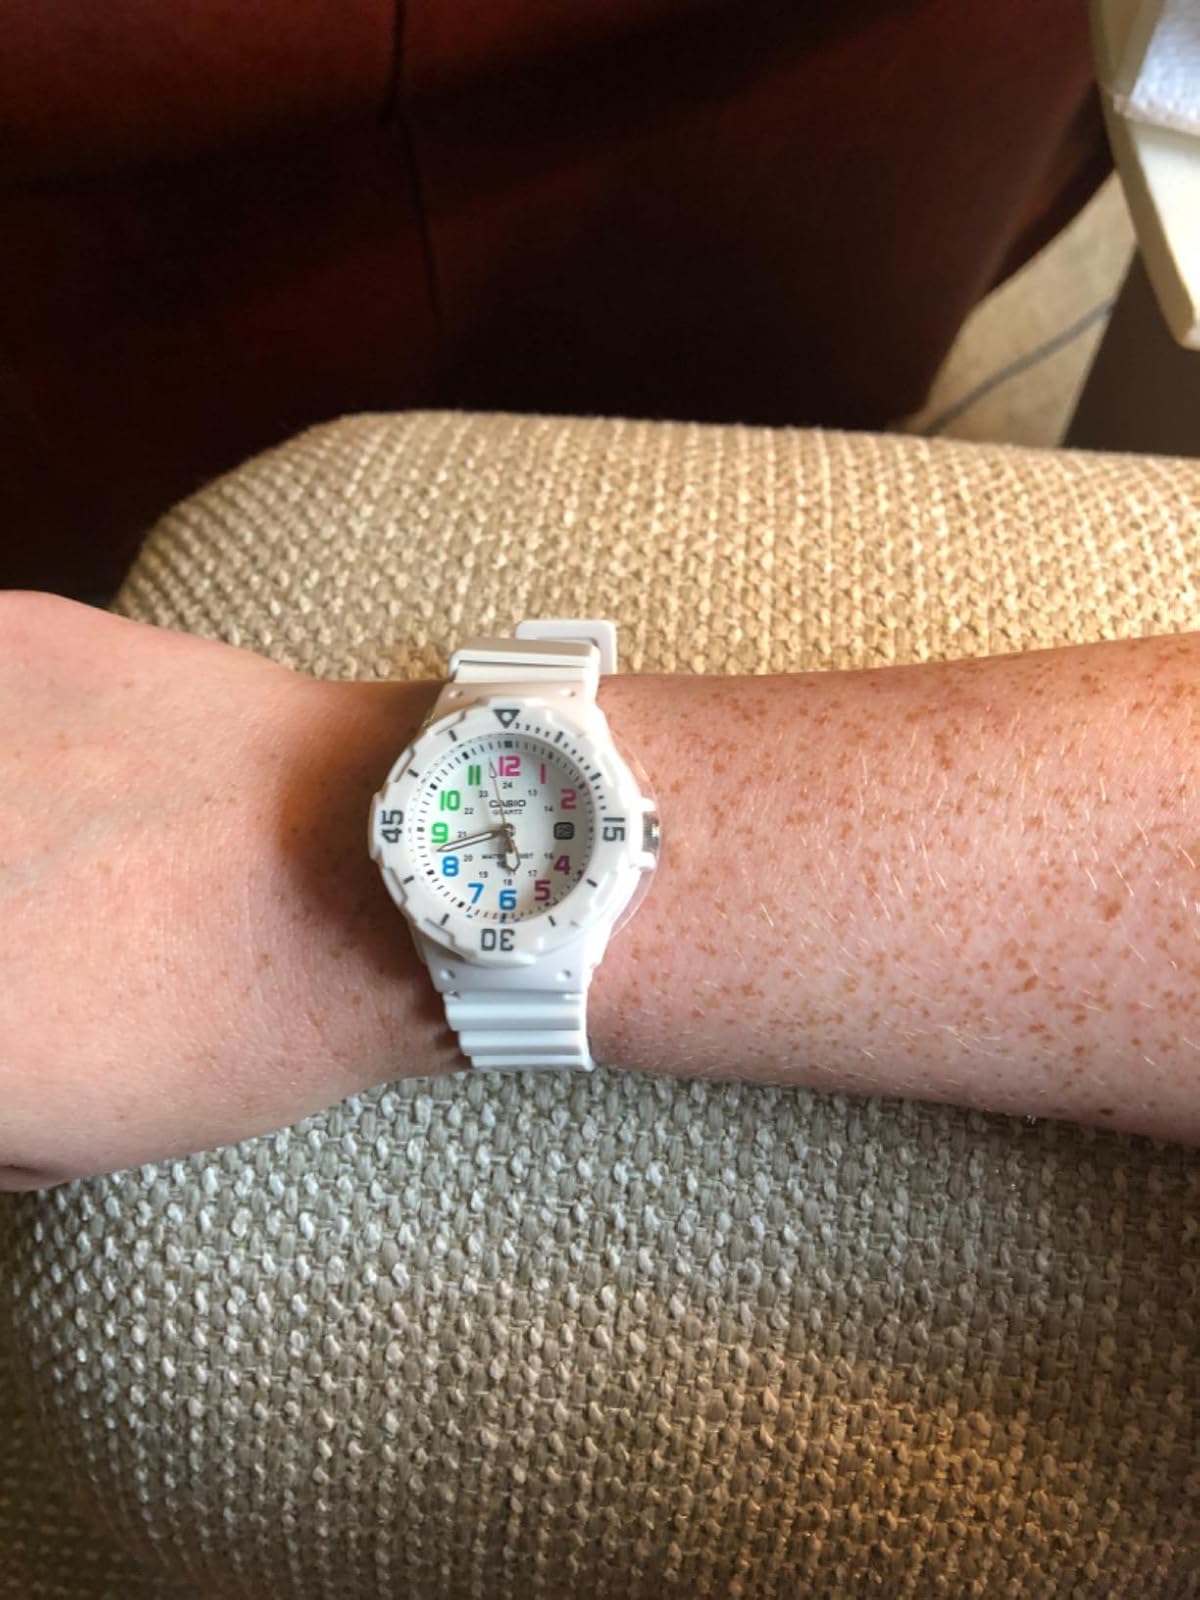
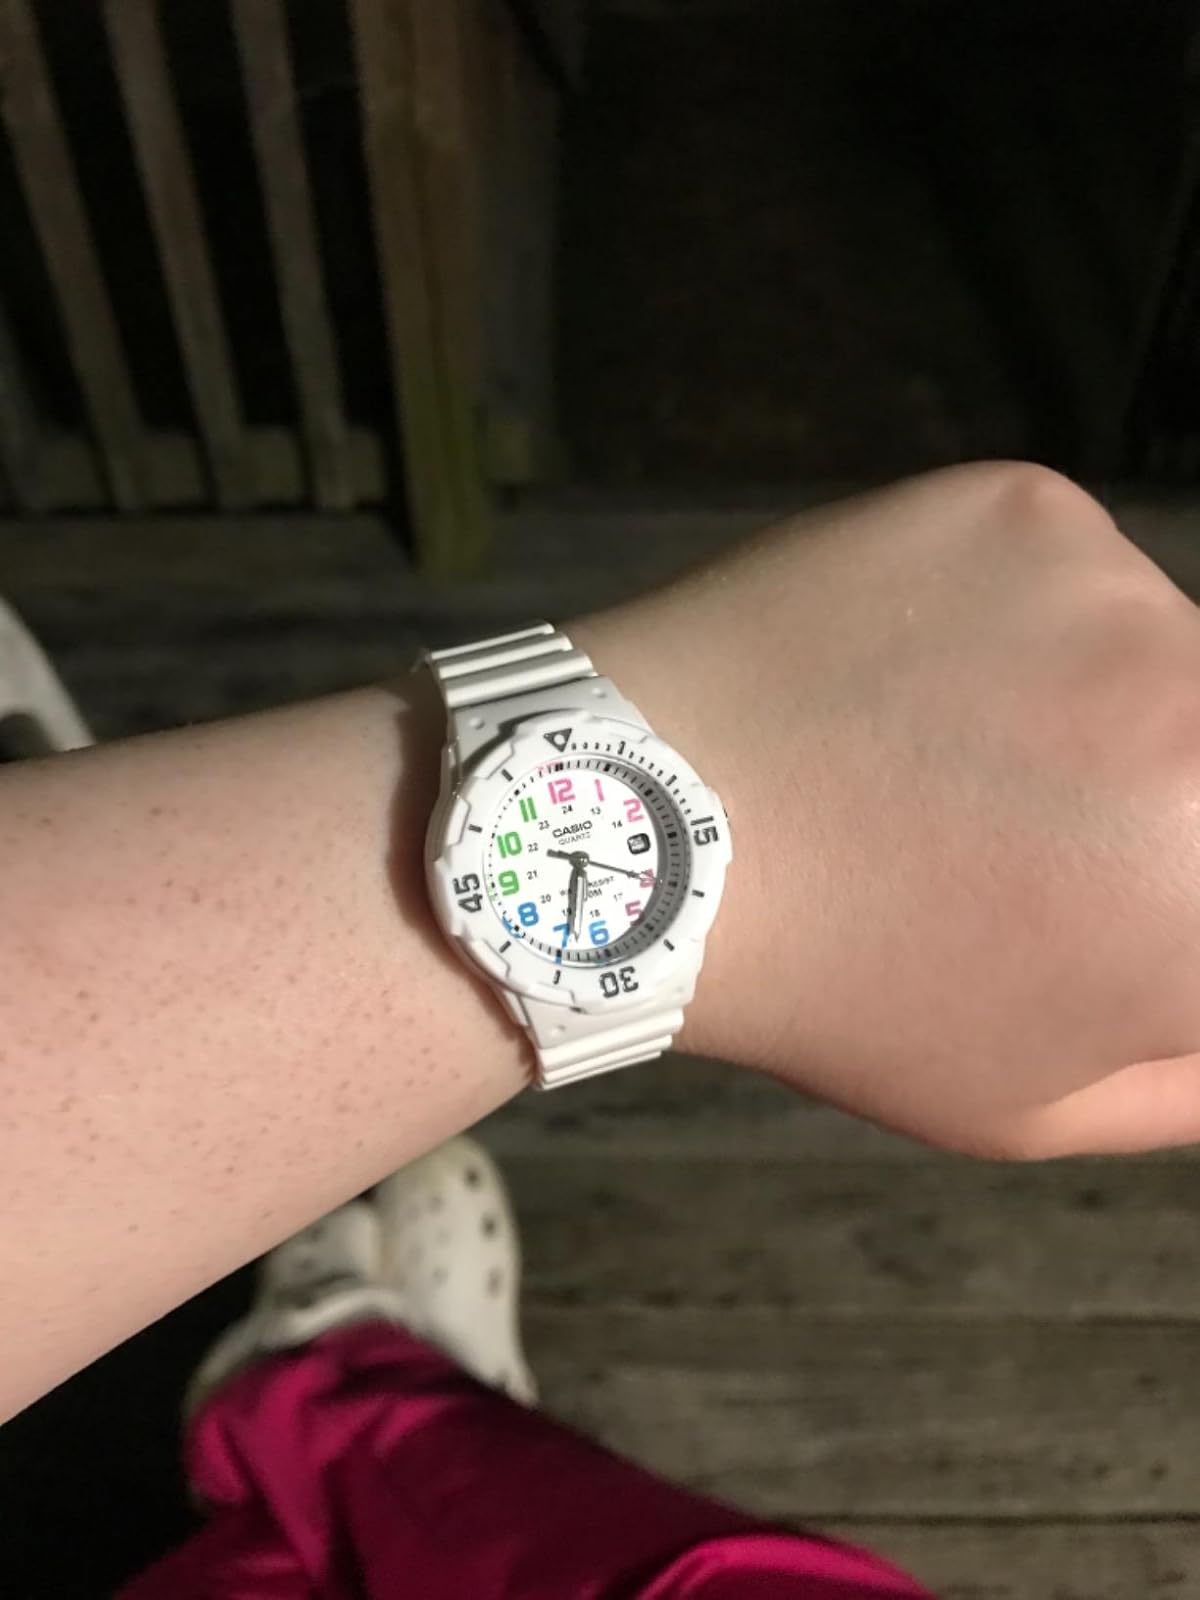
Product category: accessories_watch
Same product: yes